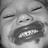
Emotion: happy